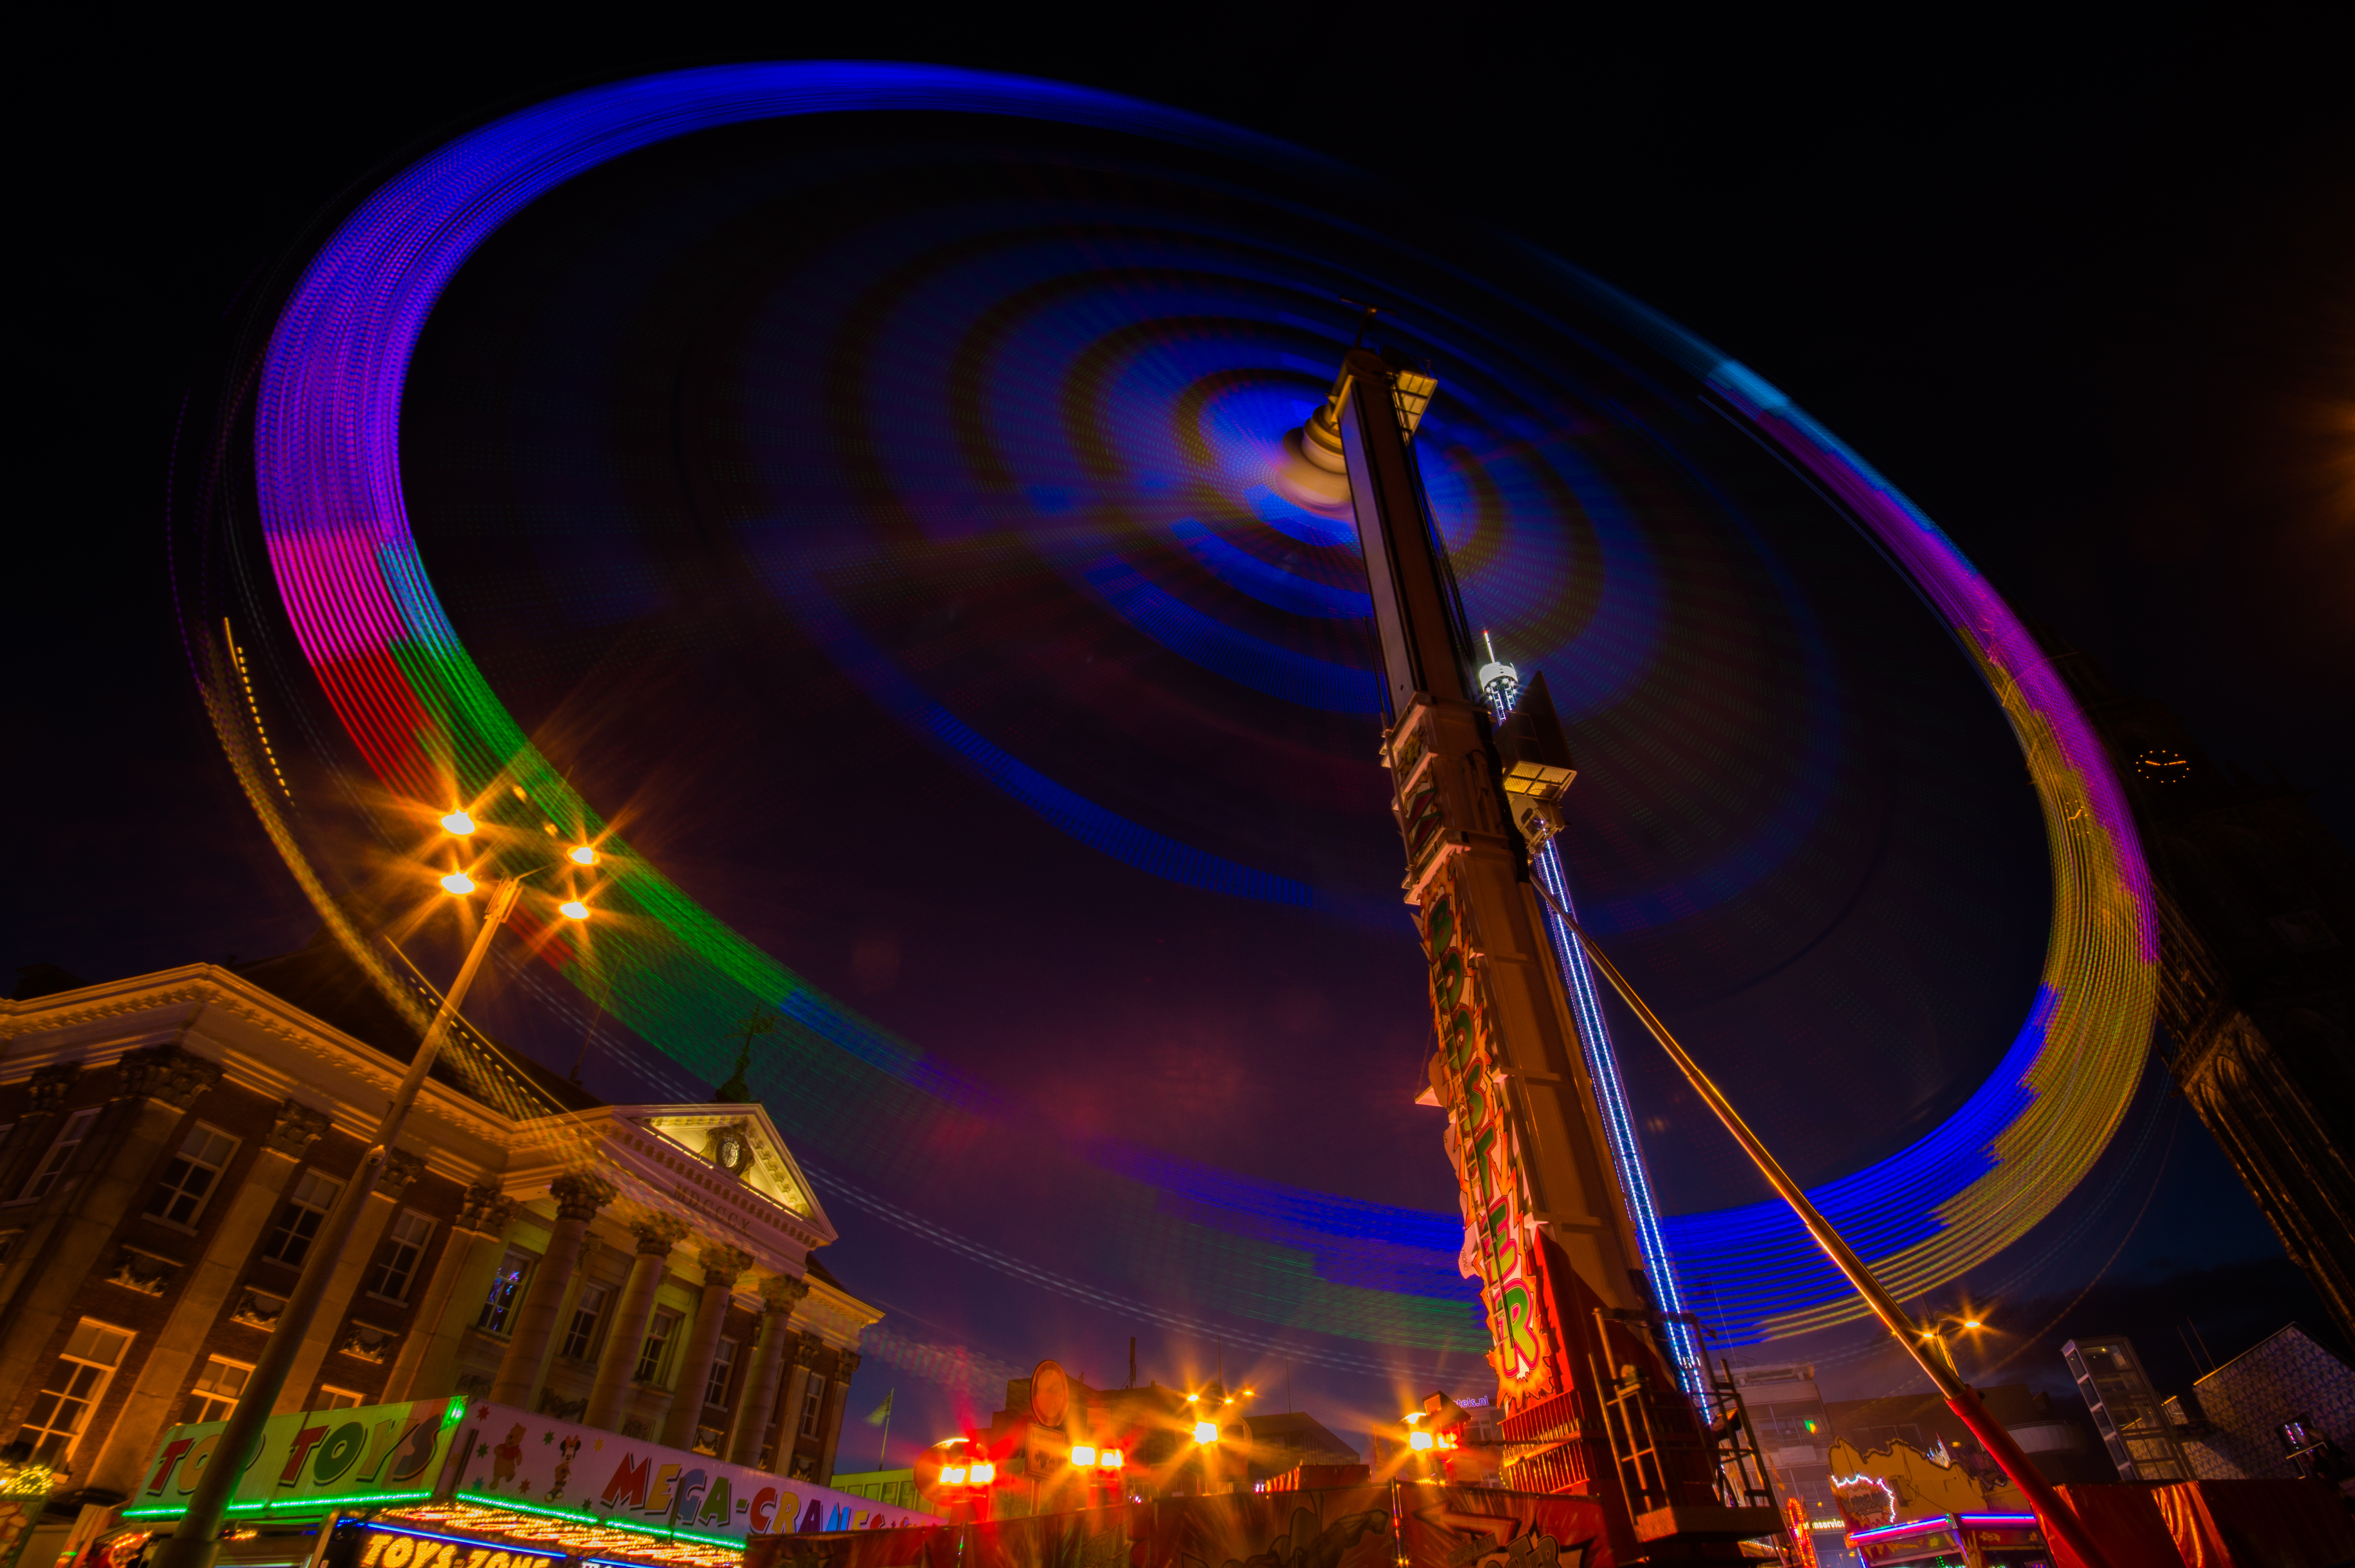
light, night, wheel, building, motion, ferris wheel, carnival, amusement park, colourful, color, colorful, long exposure, fun, ferris, rides, time lapse, spin, fair, shutter speed